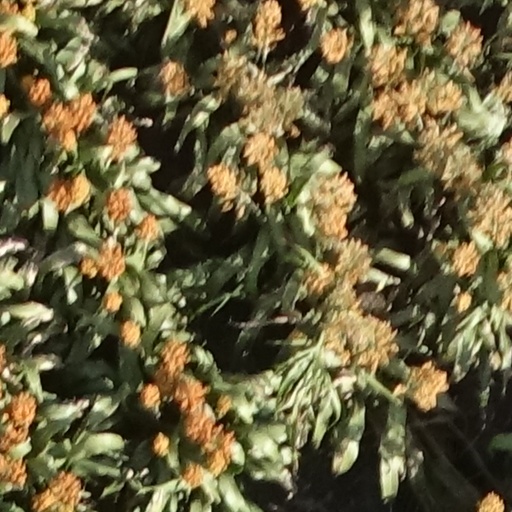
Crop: sorghum